MAN LX and FX ranges of tactical trucks

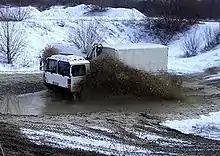
LX range 6x6 truck demonstrating the speed advantage off-road of an individually sprung rear axle pair

Introduced in 1988, the LX range was designed to be relatively light weight, C-130 Hercules transportable, and possess a good level of cross country mobility.